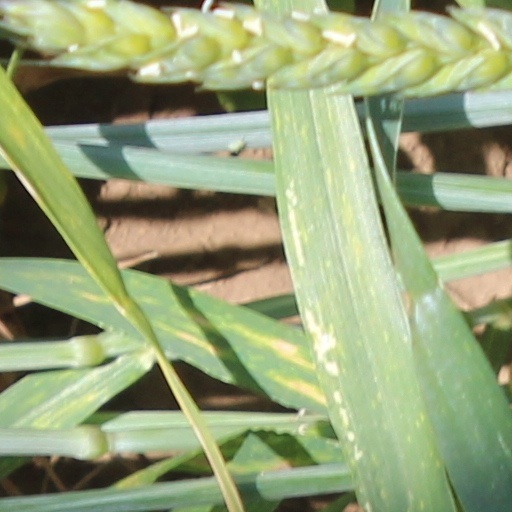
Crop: wheat